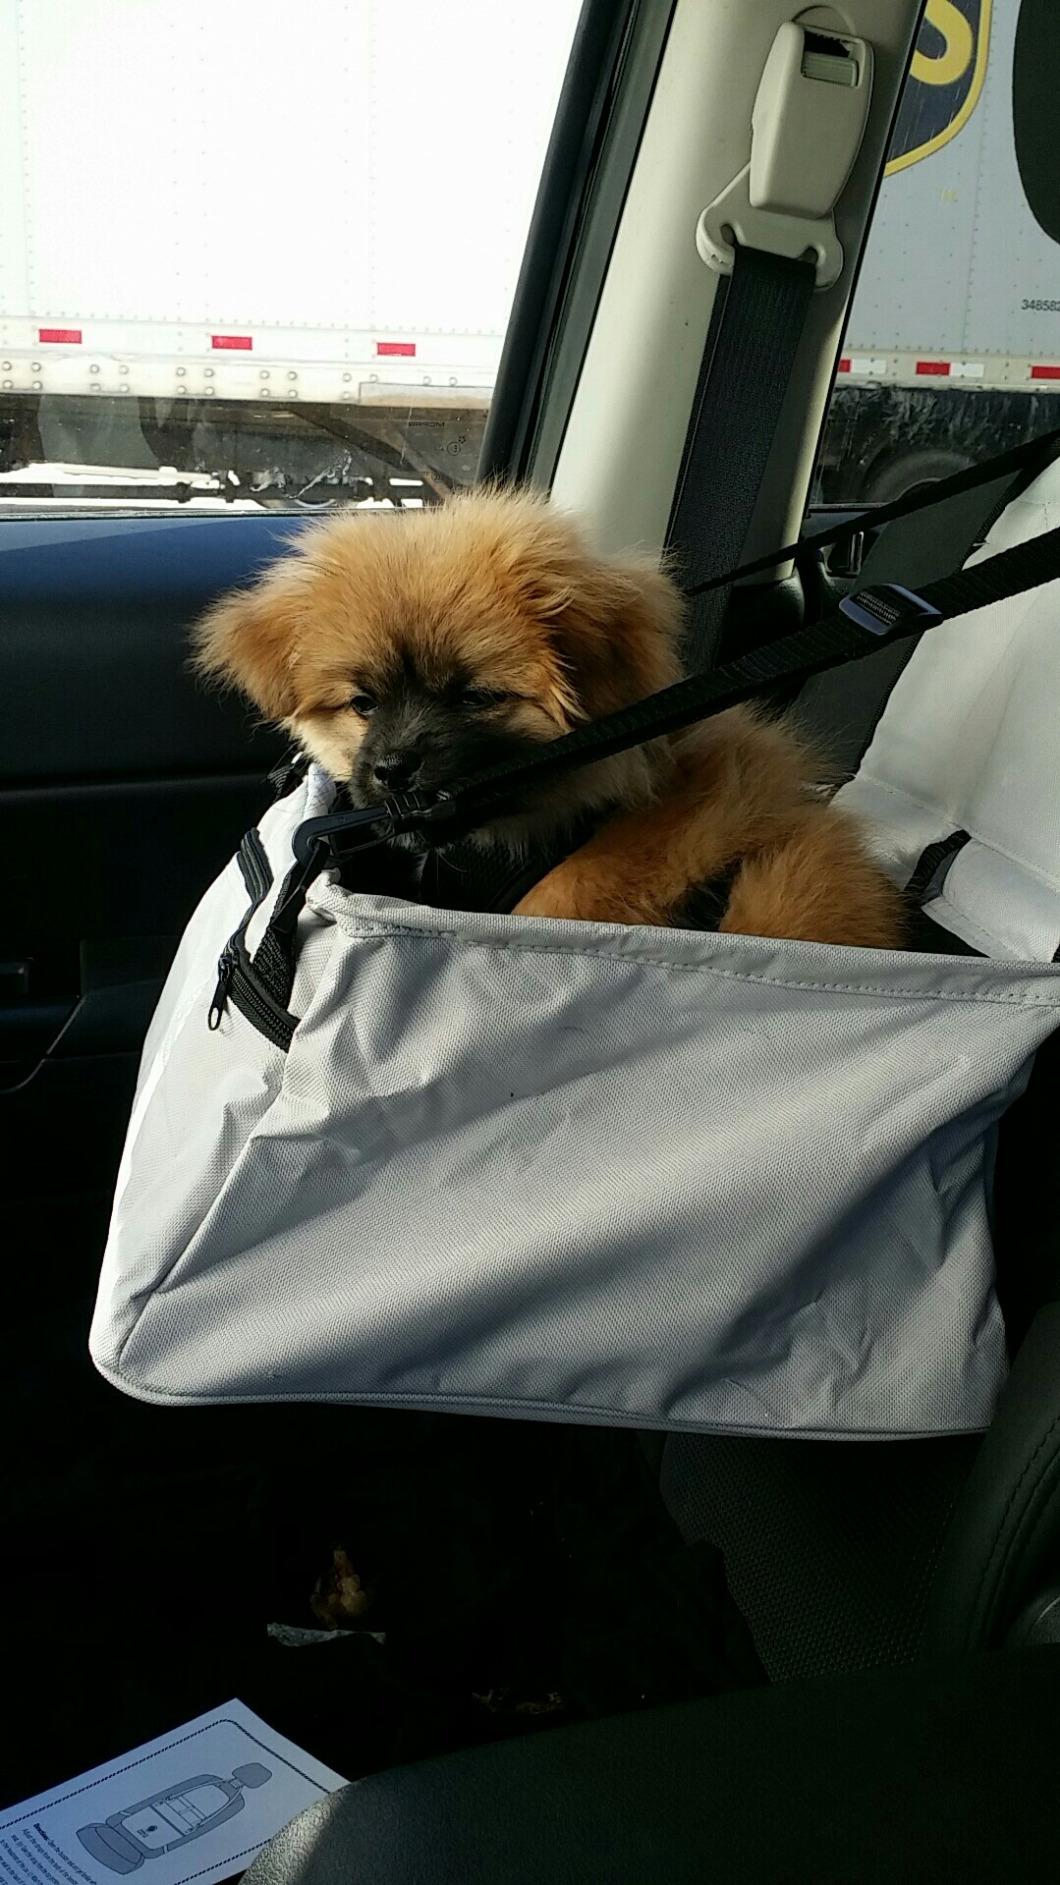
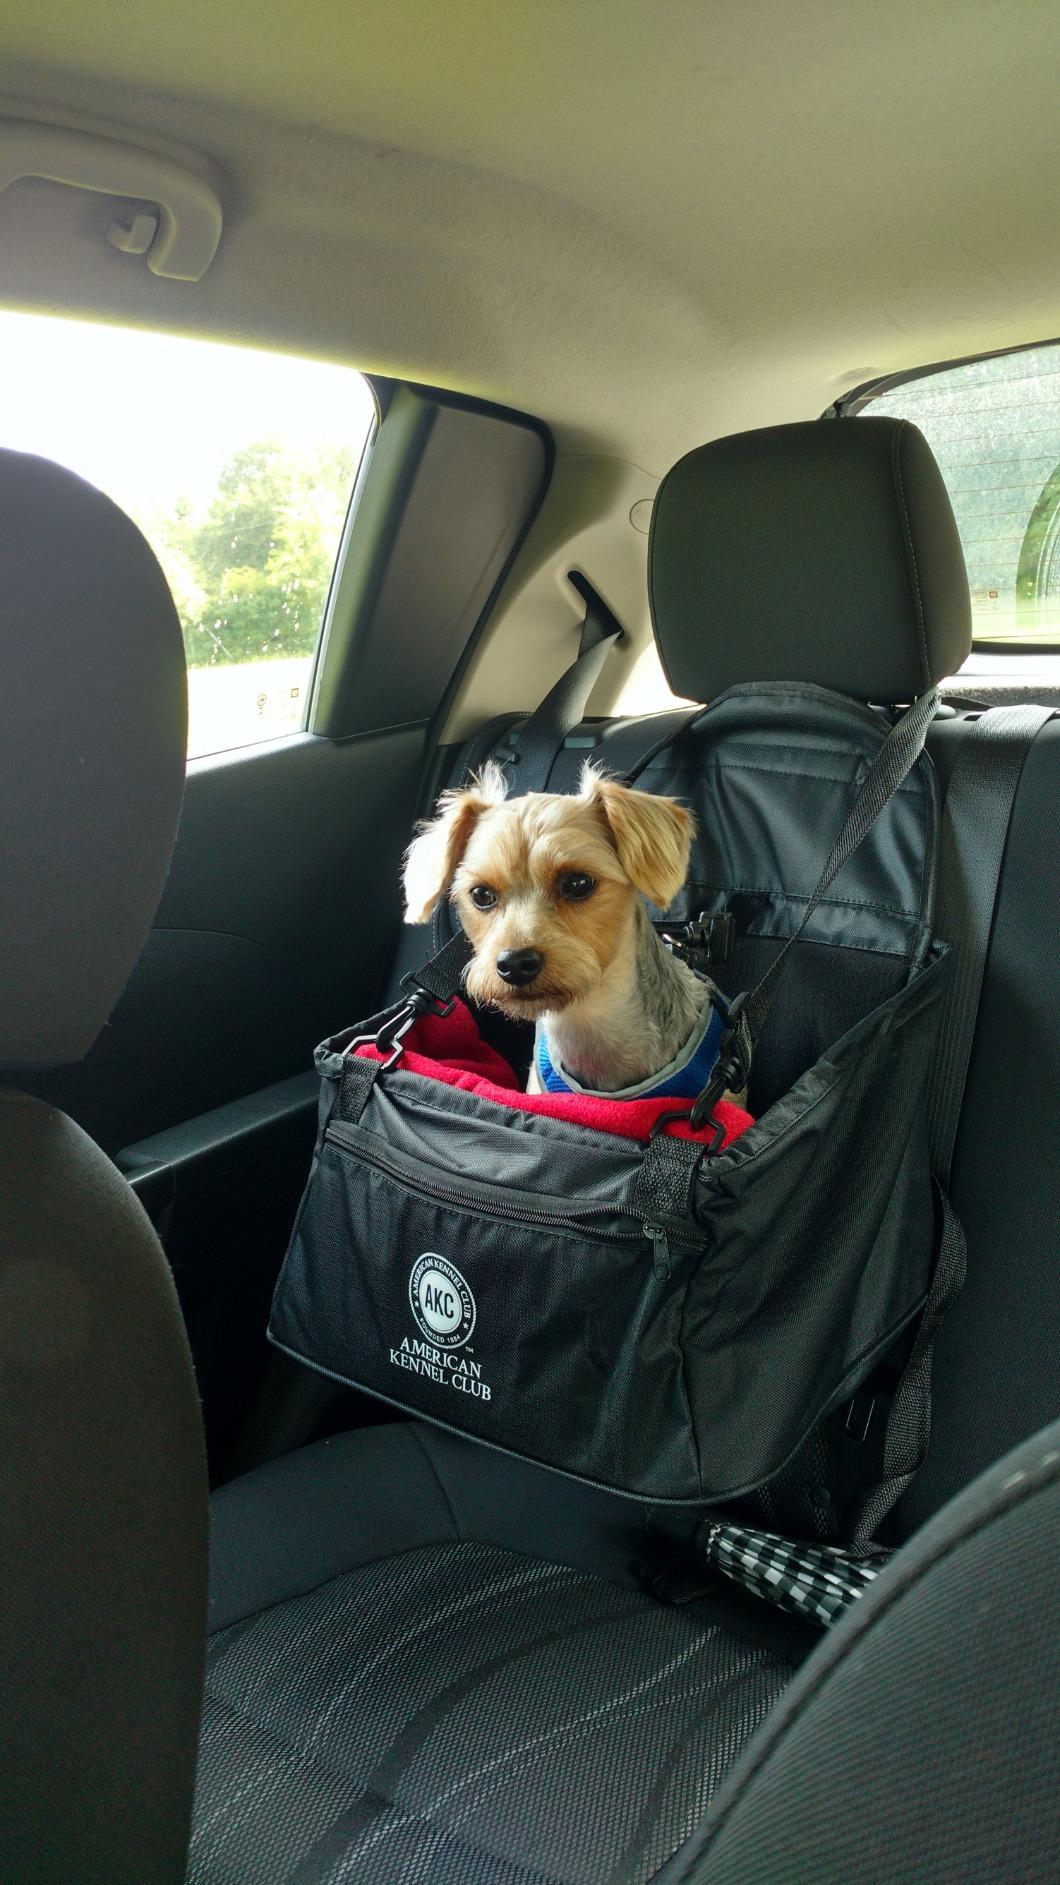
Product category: items_kennel
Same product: no